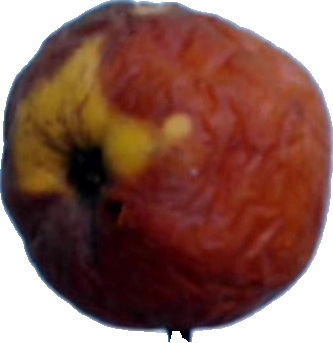
Label: apple_rotten_1